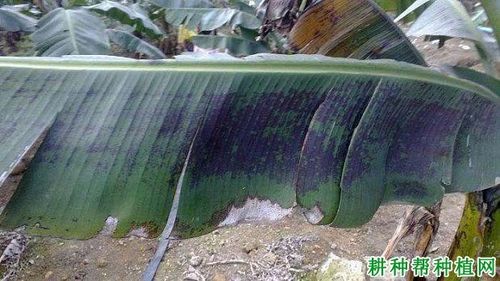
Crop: unknown
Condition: banana_panama_disease